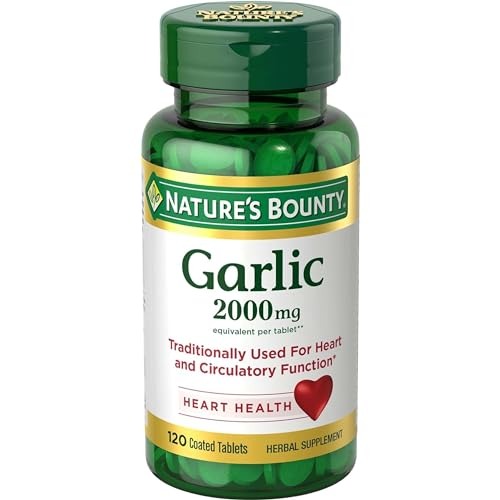
Item Name: Nature's Bounty Garlic 2000mg, Tablets 120 ea
Bullet Point 1: Pack of four, 120-count(total of 480-counts)
Bullet Point 2: Helps maintain cholesterol levels
Bullet Point 3: Herbal supplement
Bullet Point 4: Specialized cold processing method preserves the natural goodness while reducing the odor.
Bullet Point 5: Easy-to-swallow softgels.
Bullet Point 6: *These statements have not been evaluated by the Food and Drug Administration. This product is not intended to diagnose, treat, cure or prevent any disease.
Value: 120.0
Unit: Count

Price: 11.62